Alexander Young Cabin

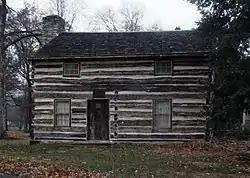

The Alexander Young Cabin is a historic building located in Washington, Iowa, United States. Alexander Young built this log cabin for his home in 1840, and it served as the family home for 36 years. It is the only cabin that has been preserved in Washington County. Besides a residence, the Young's opened their home to hospitality, overnight travelers, church services, the post office, and as a school for at least one term. The two remaining family members donated the cabin to the Daughters of the American Revolution in 1912 as a memorial to all pioneers. It was moved from its original location to Sunset Park in Washington. It was individually listed on the National Register of Historic Places in 1973. In 2018 it was included as a contributing property in the West Side Residential Historic District.